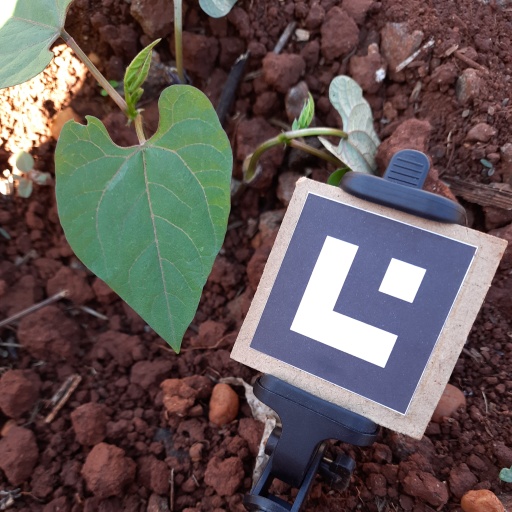
Observations: flat surface, eating holes in the edge, under shade